2020–2021 Bulgarian protests

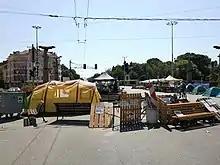
A protest tent camp

The Constitutional Court of Bulgaria unanimously ruled that Chief Prosecutor Ivan Geshev was not permitted under the nation's constitution to investigate, wiretap or indict the country's president due to the legal immunity the constitution provides him.